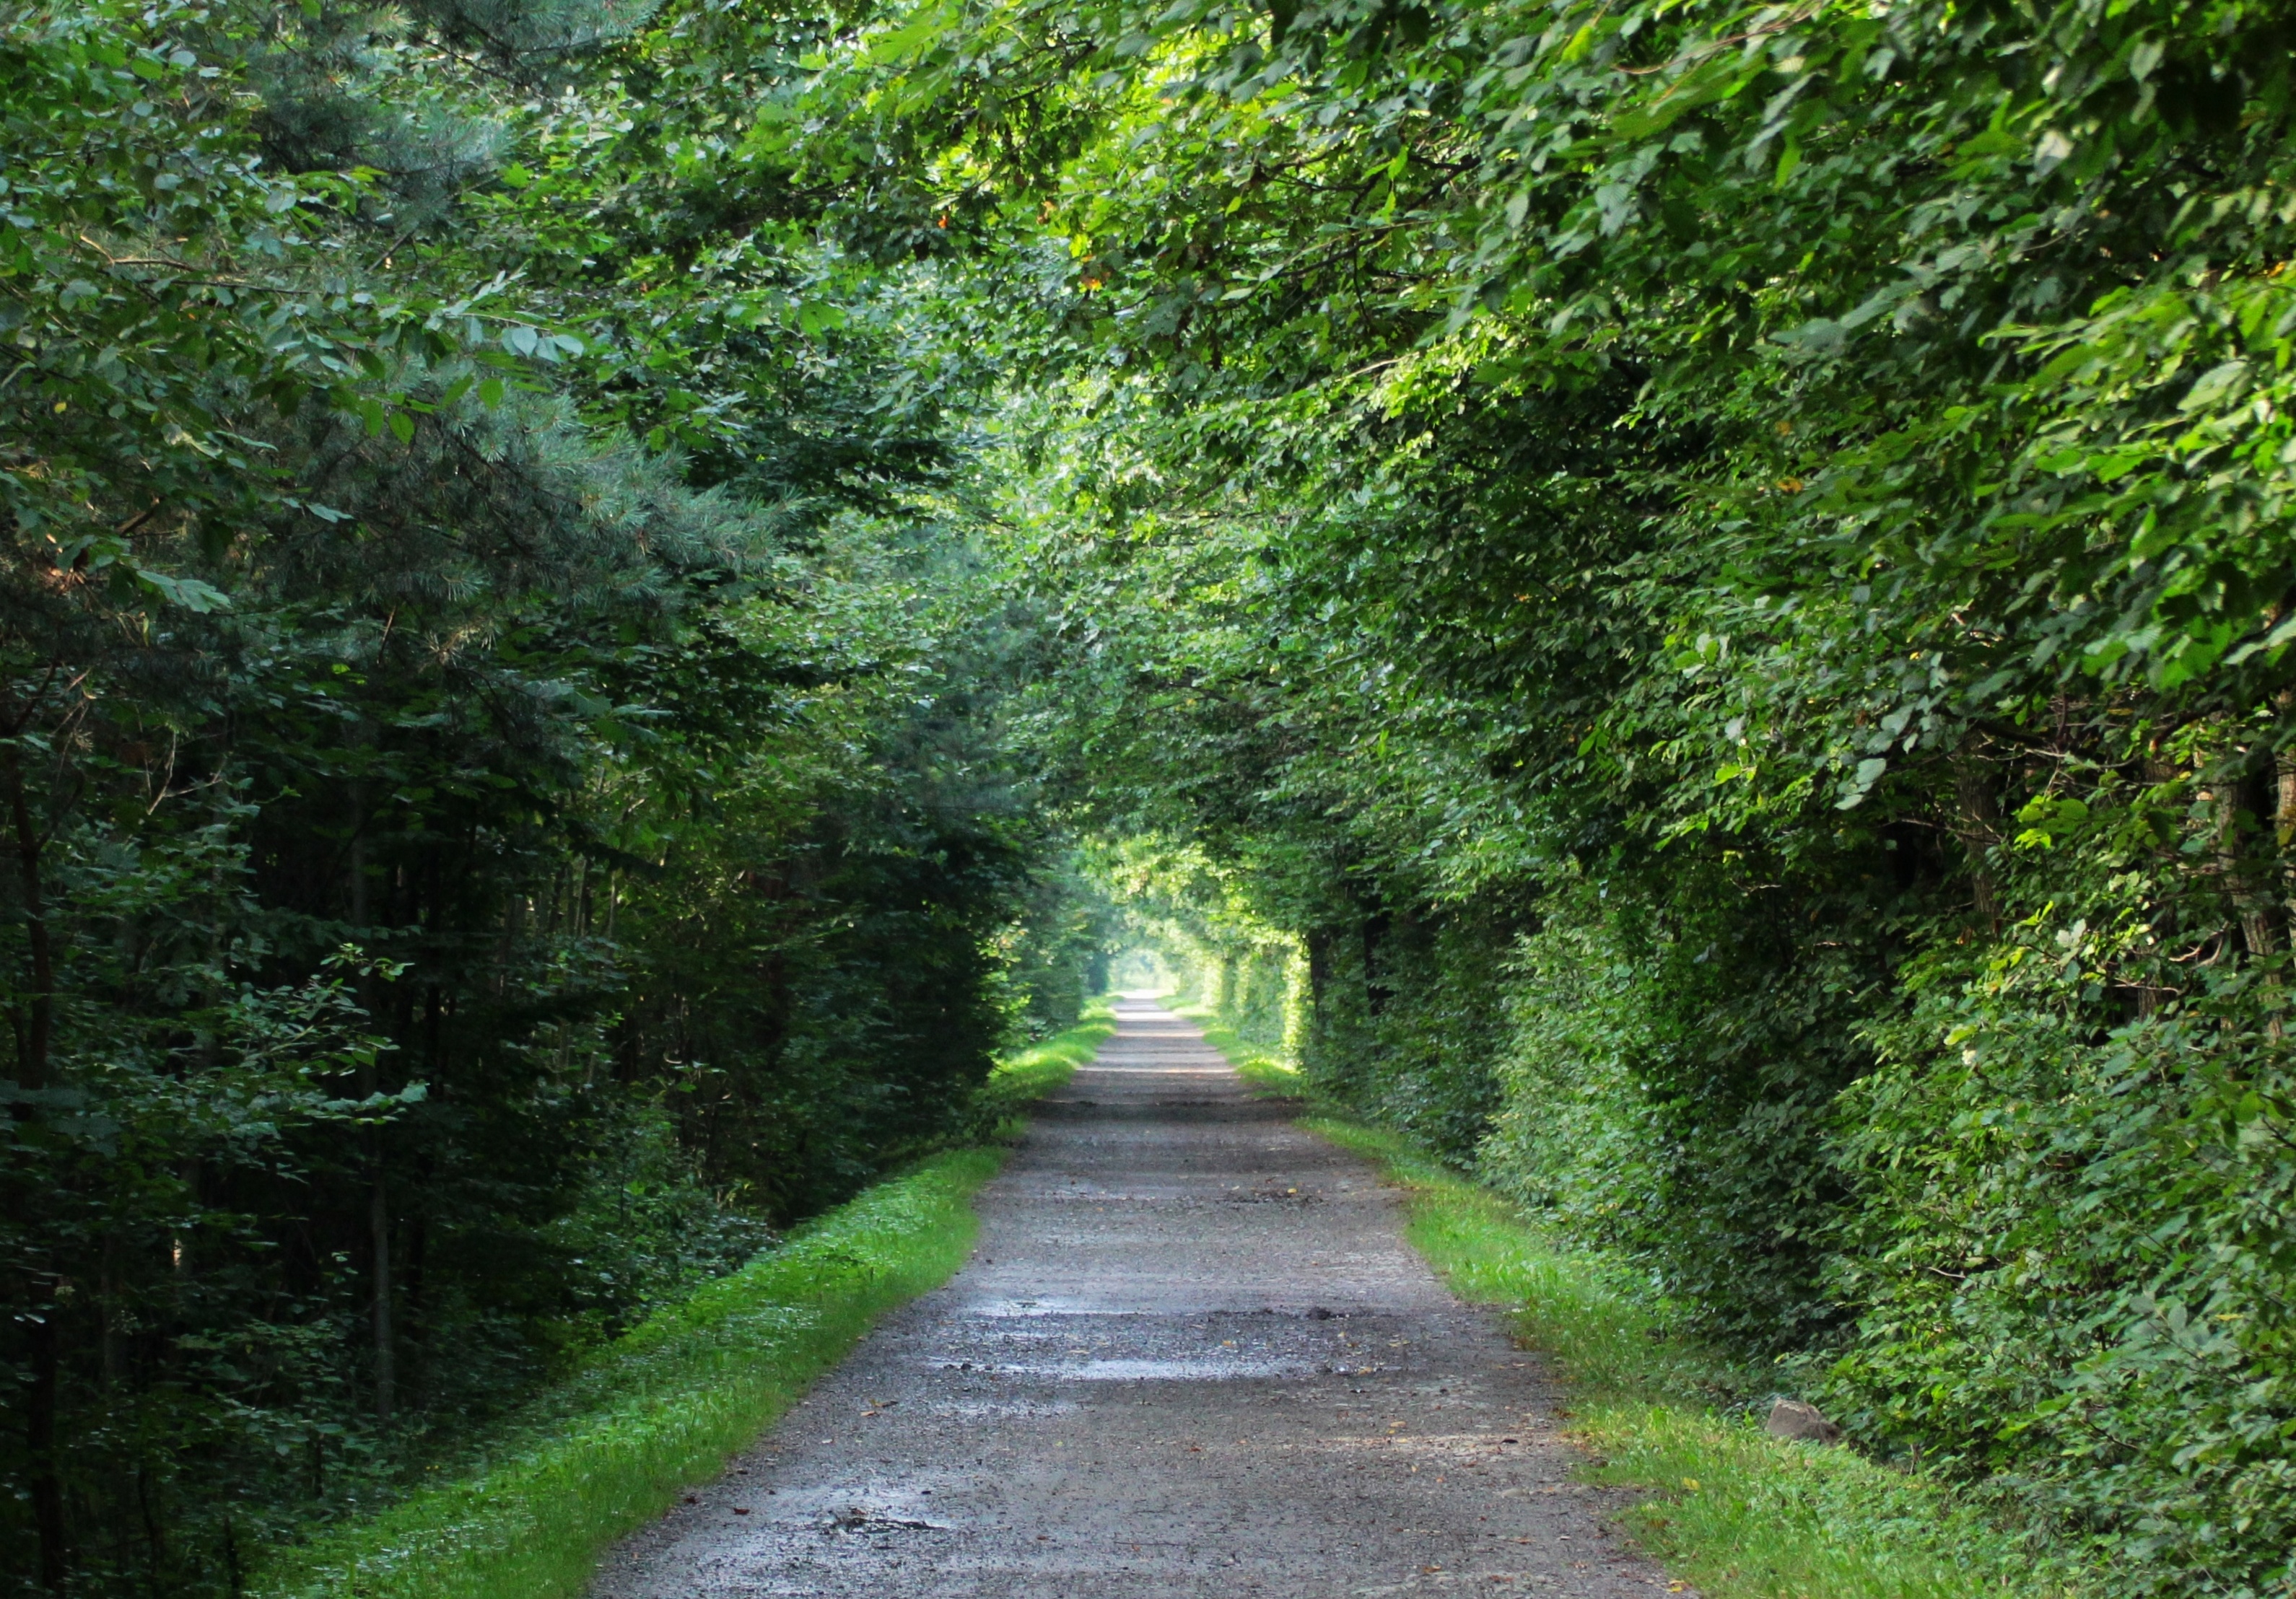
landscape, tree, nature, forest, trail, bridge, leaf, foliage, stream, green, jungle, autumn, park, garden, waterway, relaxation, vegetation, infrastructure, shrub, rainforest, poland, forests, way, woodland, habitat, the sun, autumn gold, forest path, forest road, the path, rural area, spacer, magic land, natural environment